University of Chester

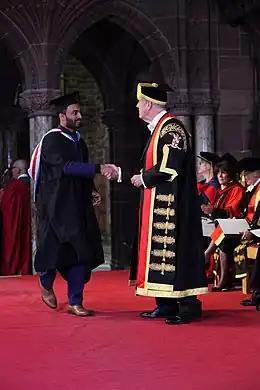
The University of Chester holds its annual graduation ceremony in Chester Cathedral, presided over by the Chancellor Gyles Brandreth

There are approximately 1,737 administrative and academic members of staff. Many take part in research and often publish their work through the institution's own publishing house, the University of Chester Press. The 2014 Research Assessment Exercise resulted in Chester's research being declared world-leading in 14 areas of that submitted.